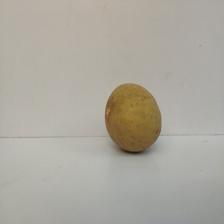
Size: Large